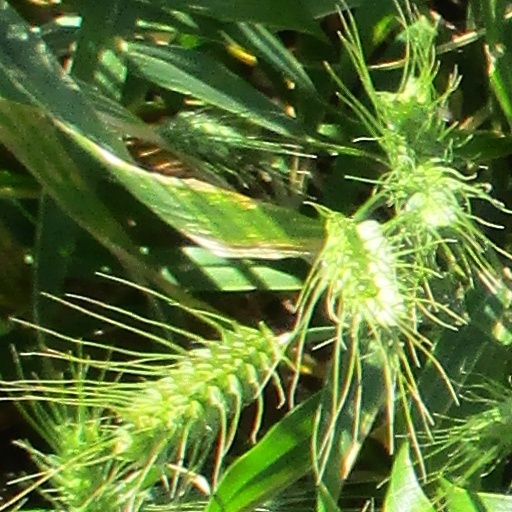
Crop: wheat